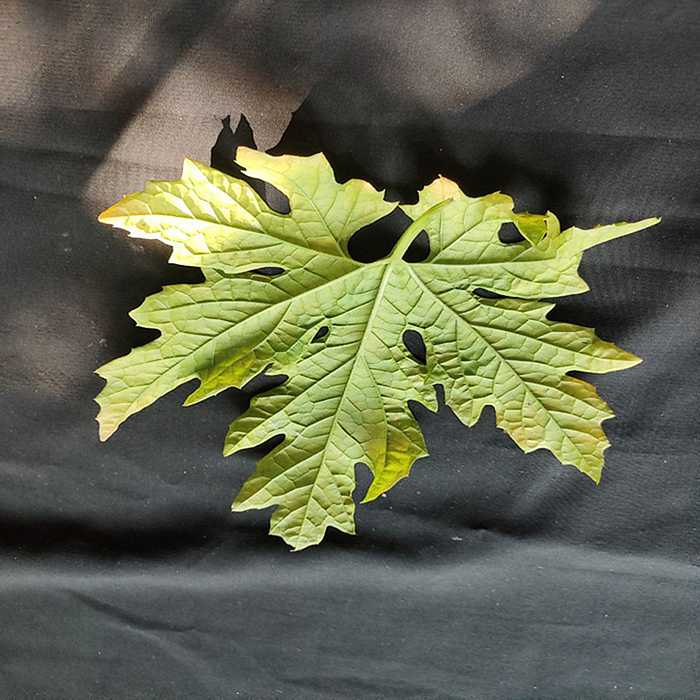
Plant: Bitter Gourd
Label: Mosaic virus